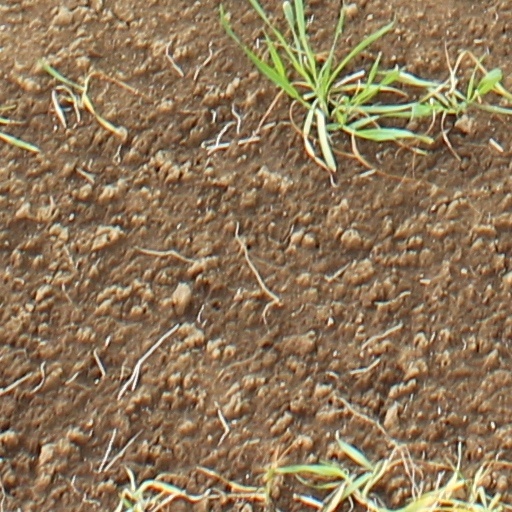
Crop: wheat